Brothers Osborne

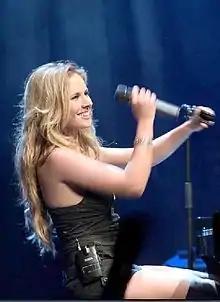
An imge of British singer Lucie Silvas.

John Osborne is married to British singer-songwriter Lucie Silvas. The two met in 2007 during a songwriting session, and married in 2015. That same year, John played guitar on and co-produced Silvas' studio album "Letters to Ghosts". The couple became parents to boy-and-girl twins in March 2023.